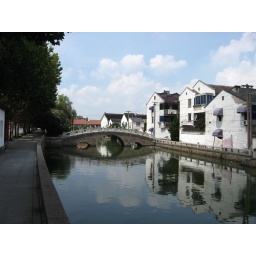
A small walking bridge links a busy road to quieter residental blocks in old Suzhou.